Defense of Van (1915)

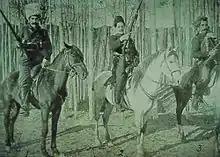
Armenian cavalry

On 6 May, a major Russian offensive toward Anatolia developed. The Ottoman defensive lines consisted of the X and XI Corps and the 5th Expeditionary Force at the north flank located beyond the province of Van. The north flank of the Russian advance, from Tortum valley toward Erzurum, was not part of the operations in Van. However, as part of this Russian offensive, the Ottoman 1st Expeditionary Force and the Van Cavalry Brigade were pushed back from their initial positions by Russian soldiers and Armenian voluenteers advancing toward the city of Van. On 12 May, the town of Ardjish at the north of province of Van was relieved. Djevdet sent one cannon and two hundred men from the city of Van to face this group at the Bargiri (Muradiye). However, it was a late move and far too weak to stop this advance. On 6 May, the conflicts around the citadel of Van (in the Kale District) were over.